Sky position (RA, Dec in degrees): 132.324, 0.9168
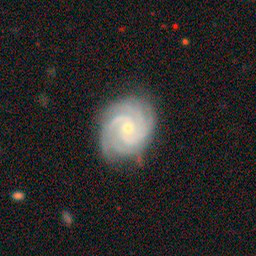
Galaxy morphology: Unbarred Tight Spiral Galaxies